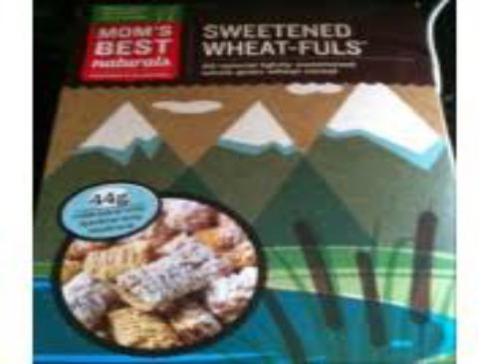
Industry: Food